Rory Delap

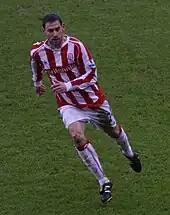
Rory Delap in 2010

Delap proved crucial in Stoke's 2009–10 FA Cup campaign. His throw-ins created two goals in a third-round win over York City, helping Stoke come from behind within just two minutes. Daniel Parslow headed the first into his own net, before Ricardo Fuller put Stoke ahead after York failed to clear the second. Just 70 seconds into their fourth-round tie with Arsenal, Fuller gave Stoke the lead from Delap's swirling throw-in. Stoke won the game 3–1. In their fifth-round tie against Manchester City, Fuller converted yet another Delap throw-in to cancel out an early goal from Shaun Wright-Phillips. Several pundits drew comparisons to Fuller's goal against Arsenal in the previous round. A replay was required after the game finished 1–1. The replay finished 1–1 over 90 minutes, meaning extra-time was required. Just five minutes into extra-time, Ryan Shawcross beat Shay Given to the ball and headed in from Delap's throw-in. Tuncay later added to the scoring, ensuring Stoke made it to the quarter-finals. Stoke were defeated 2–0 by holders Chelsea in the quarter-finals.